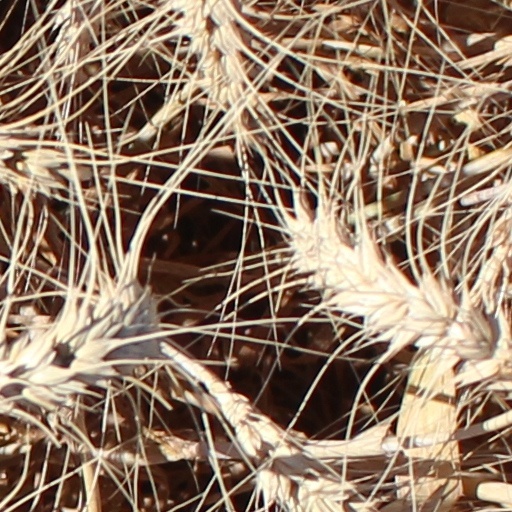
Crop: wheat